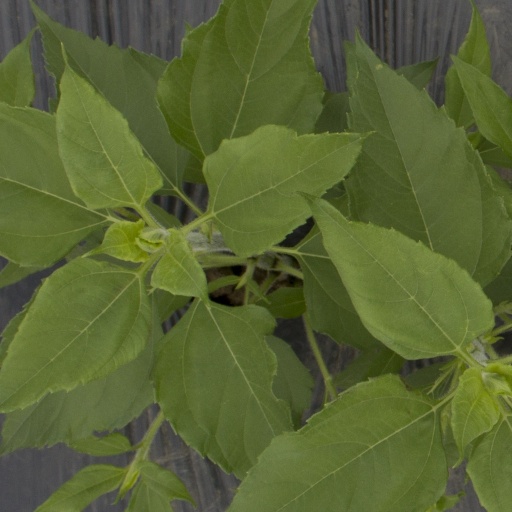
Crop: Jerusalem artichoke